Bankenviertel

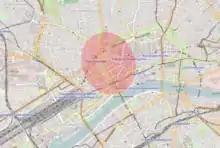
The Bankenviertel has no exact borders, but is commonly defined as the western part of the Innenstadt, the southern part of the Westend and the eastern part of the Bahnhofsviertel.

Bankenviertel ("banking quarter") is the name of the central business district in Frankfurt, Germany where many banks, insurance companies, and other financial institutions are located. It is the most important German financial hub, if not one of the largest in Europe along with La Défense in the Paris aire urbaine and London's City and Canary Wharf.